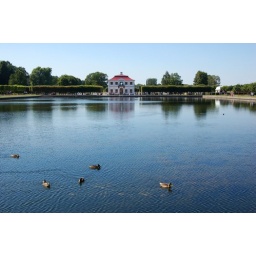
red roof in a lake